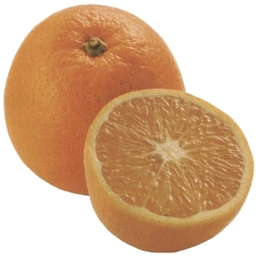
Label: Orange